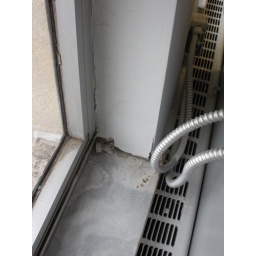
Cracked wall by window sill.